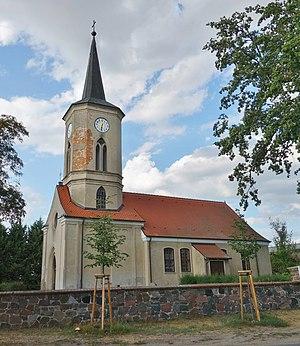
Vue du sud-sud-ouest de l'église à Krielow , commune de Groß Kreutz (Havel) , arrondissement de Potsdam-Mittelmark , état fédéral de Brandebourg, Allemagne Español: Vista del sur-suroeste de la iglesia en Krielow , municipio de Groß Kreutz (Havel) , distrito de Potsdam-Mittelmark , estado federado de Brandeburgo, Alemania Object location52°